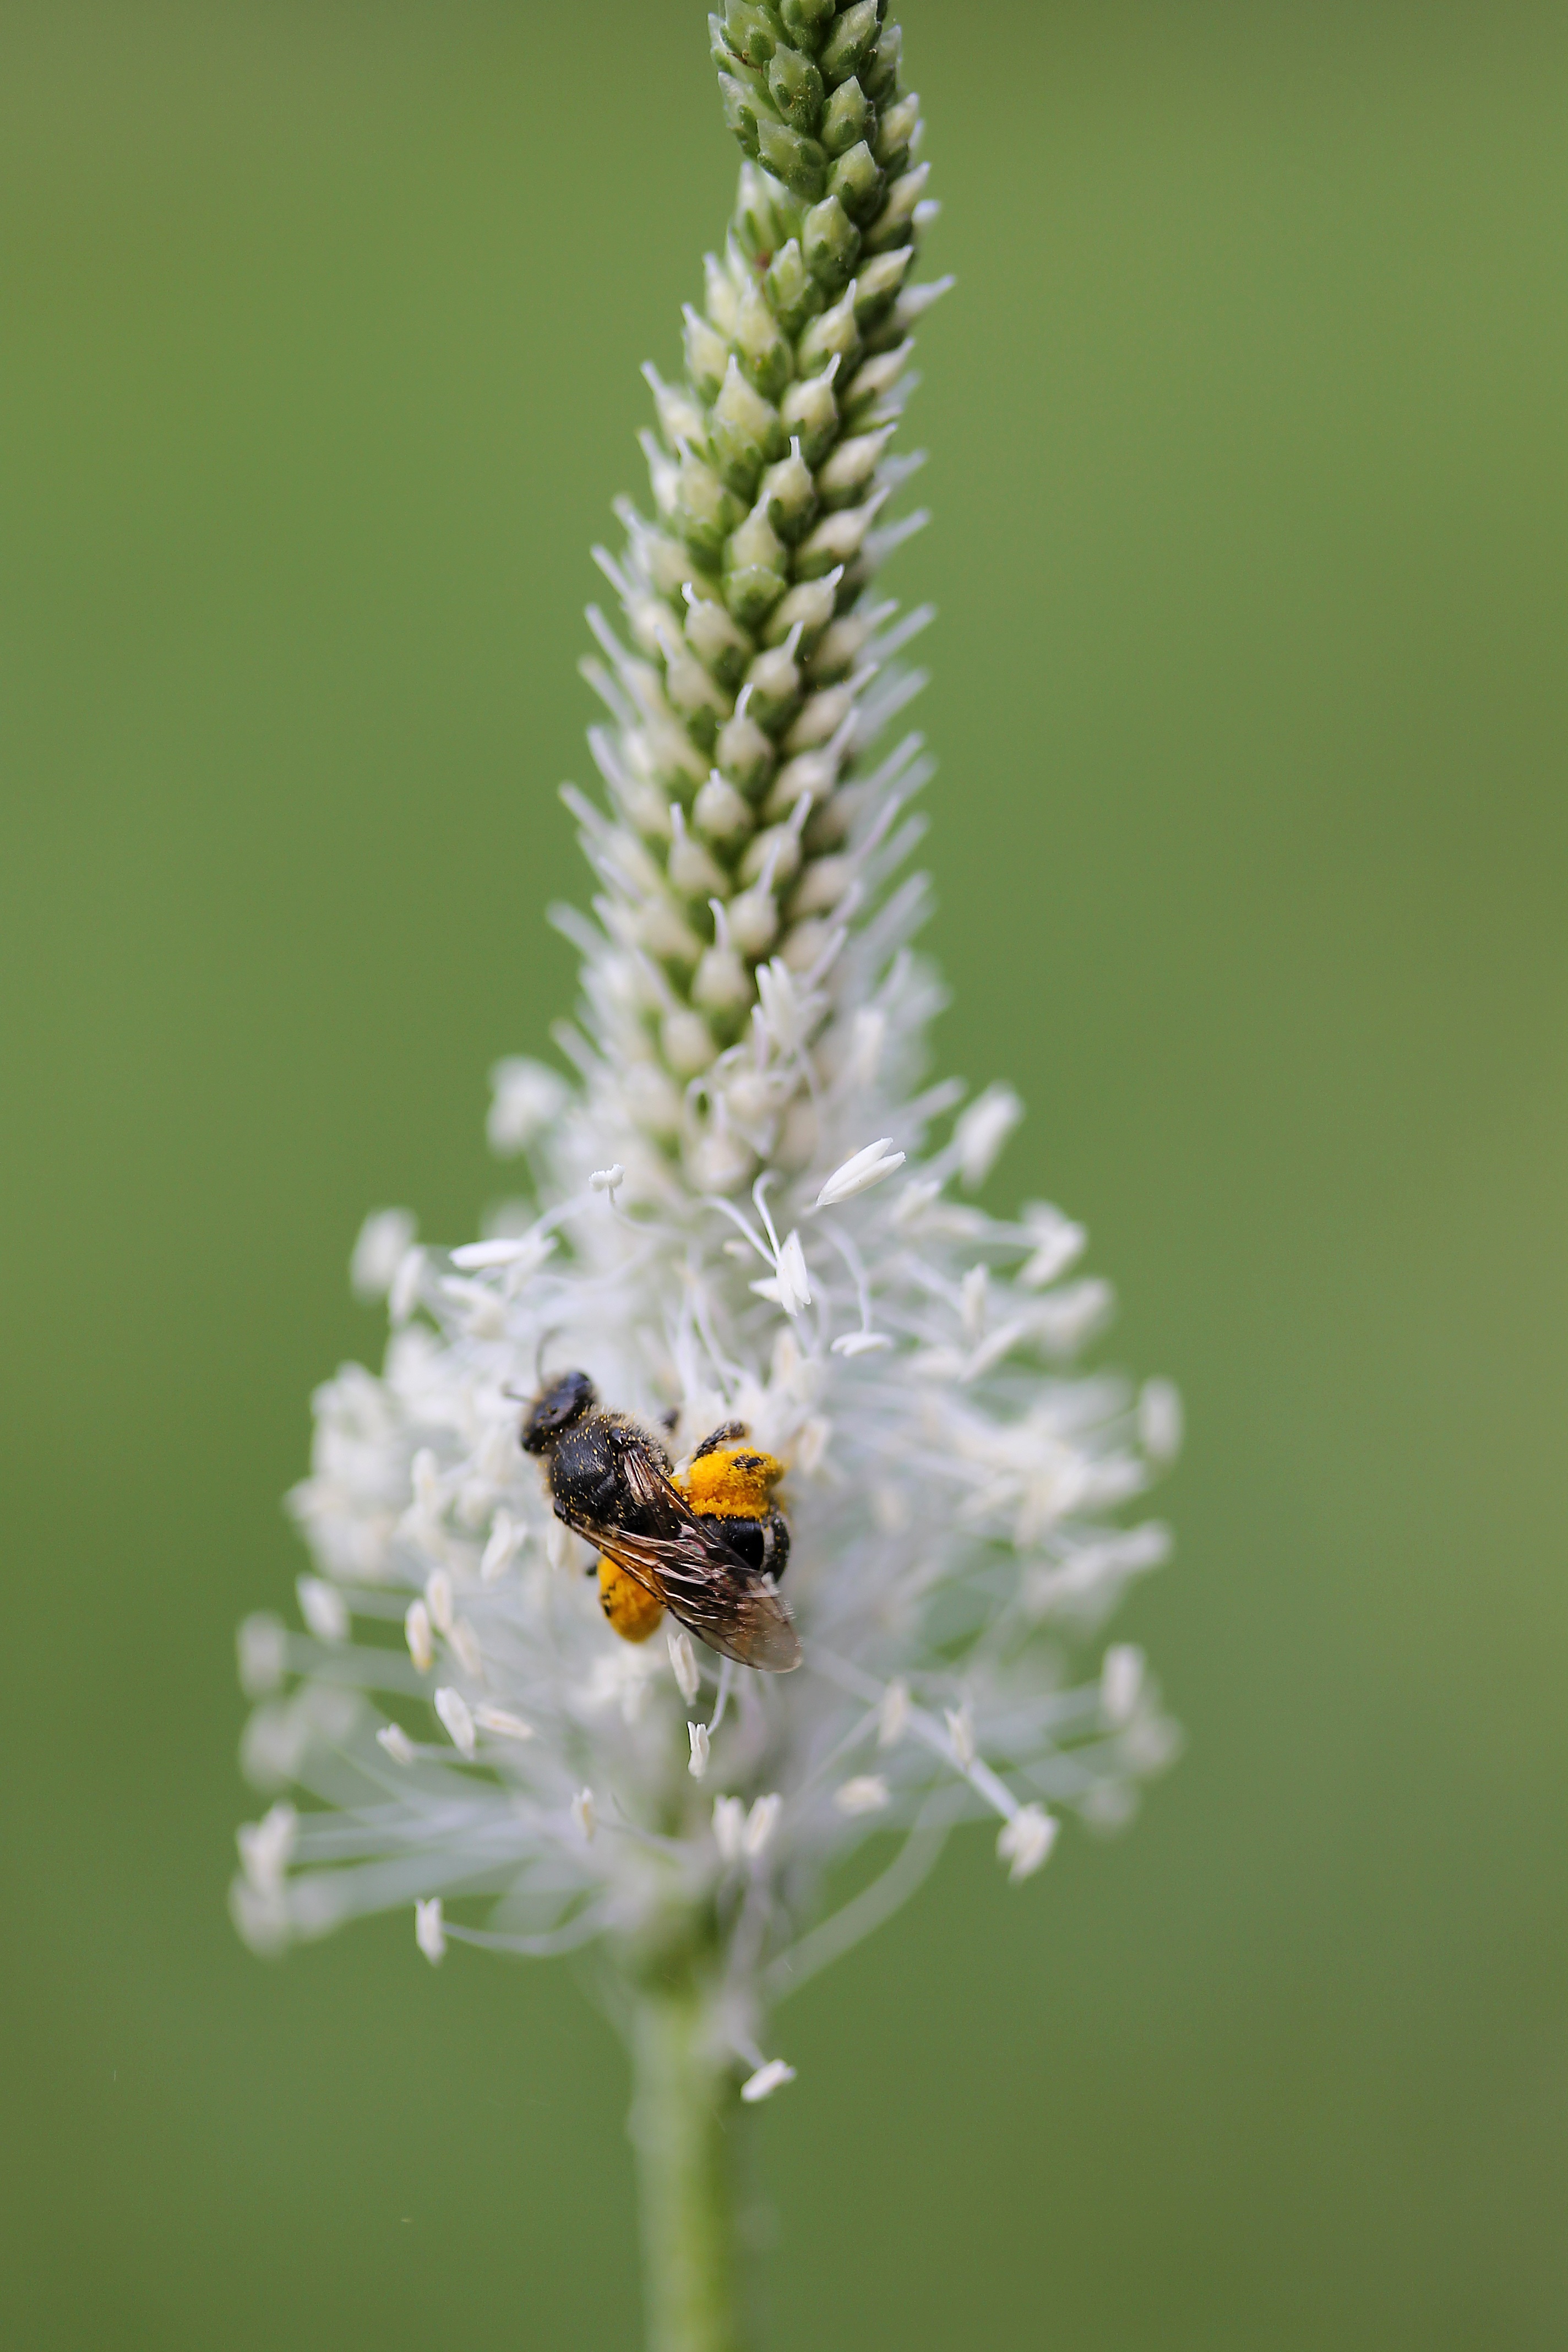
nature, grass, branch, plant, photography, flower, pollen, green, insect, macro, botany, flora, fauna, invertebrate, close up, bee, nectar, plantain, macro photography, honey bee, plant stem, land plant, membrane winged insect